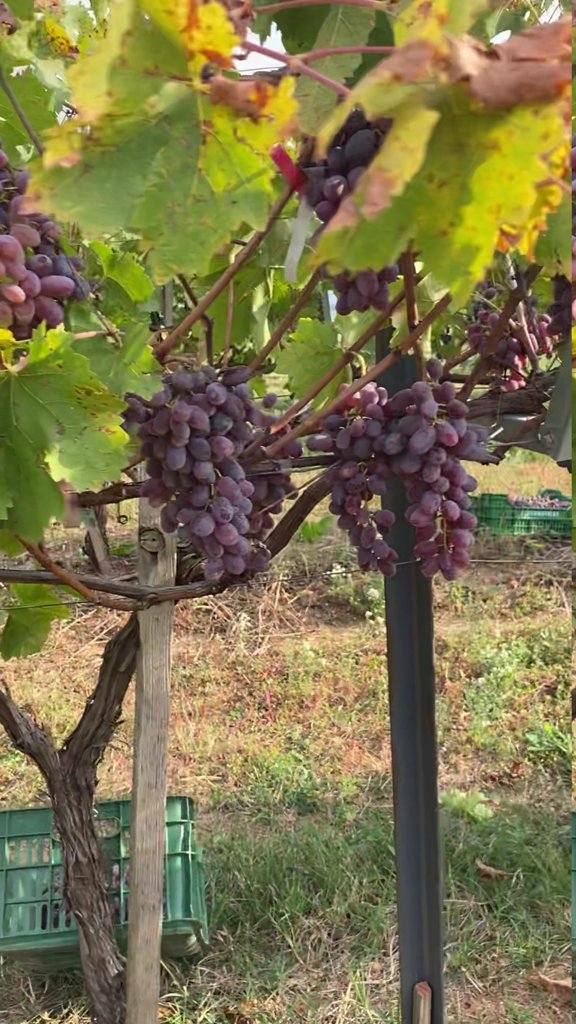
Berries visible: 234
Grape clusters: 7